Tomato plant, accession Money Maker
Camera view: bottom (45 deg); turntable rotation: 150 degrees
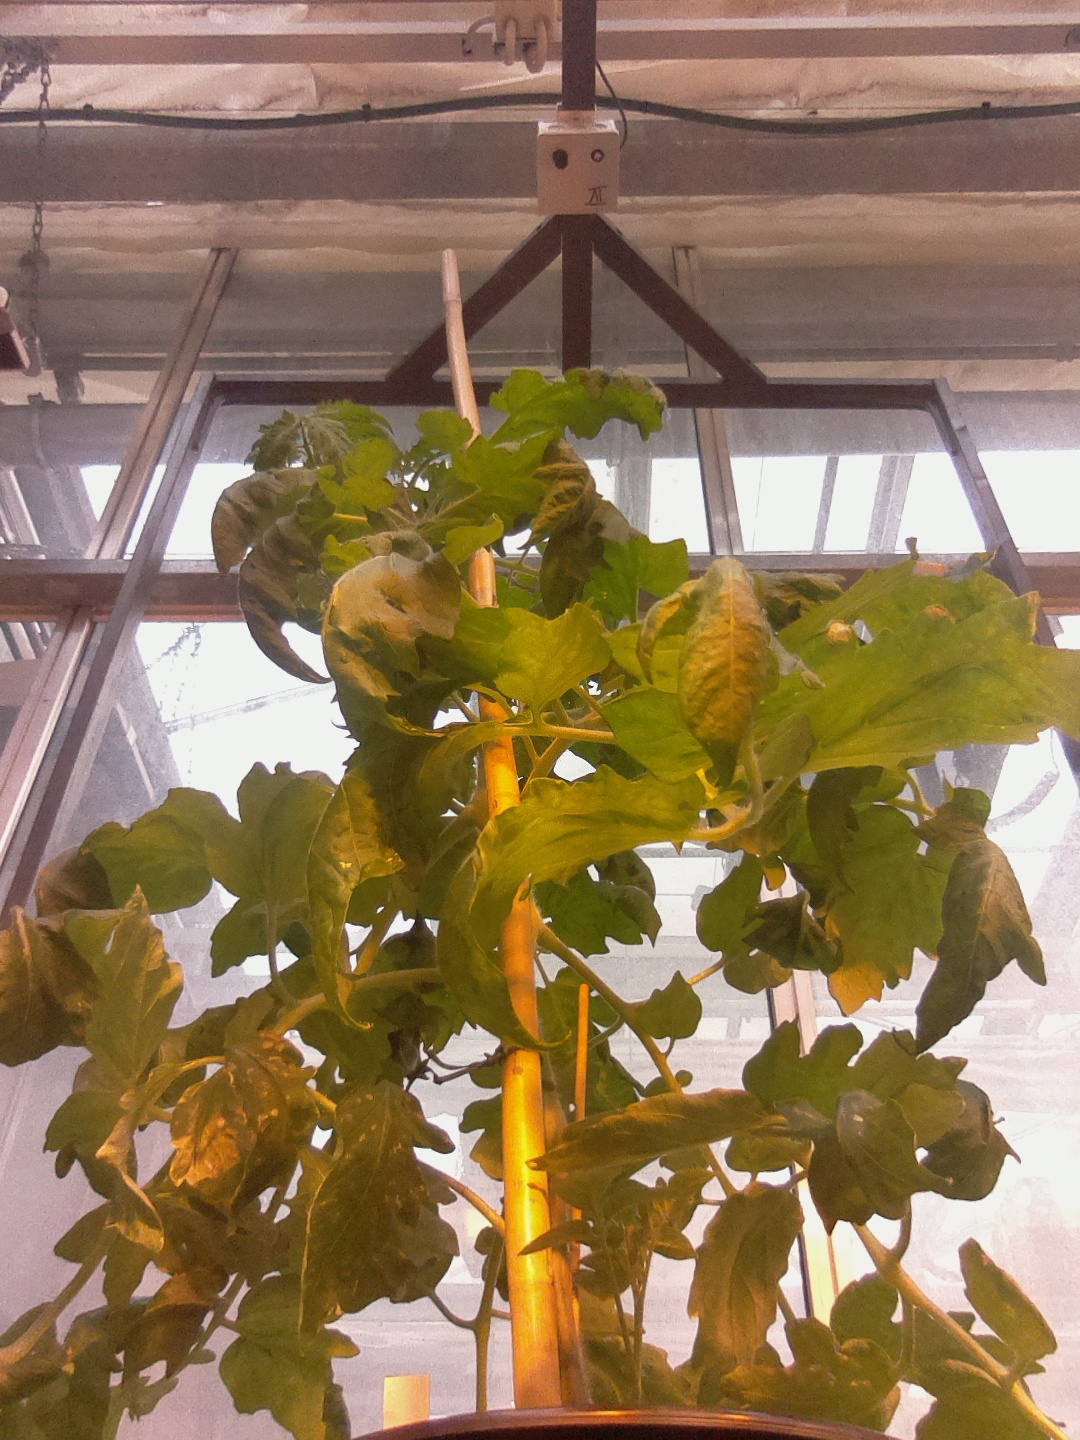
BBCH growth stage 65: Full flowering, 50%-60% of flowers open, first petals falling